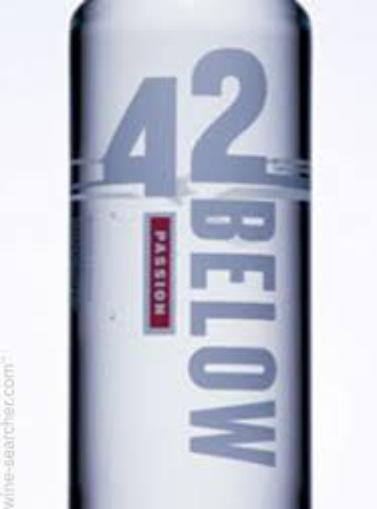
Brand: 42 Below
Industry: Food